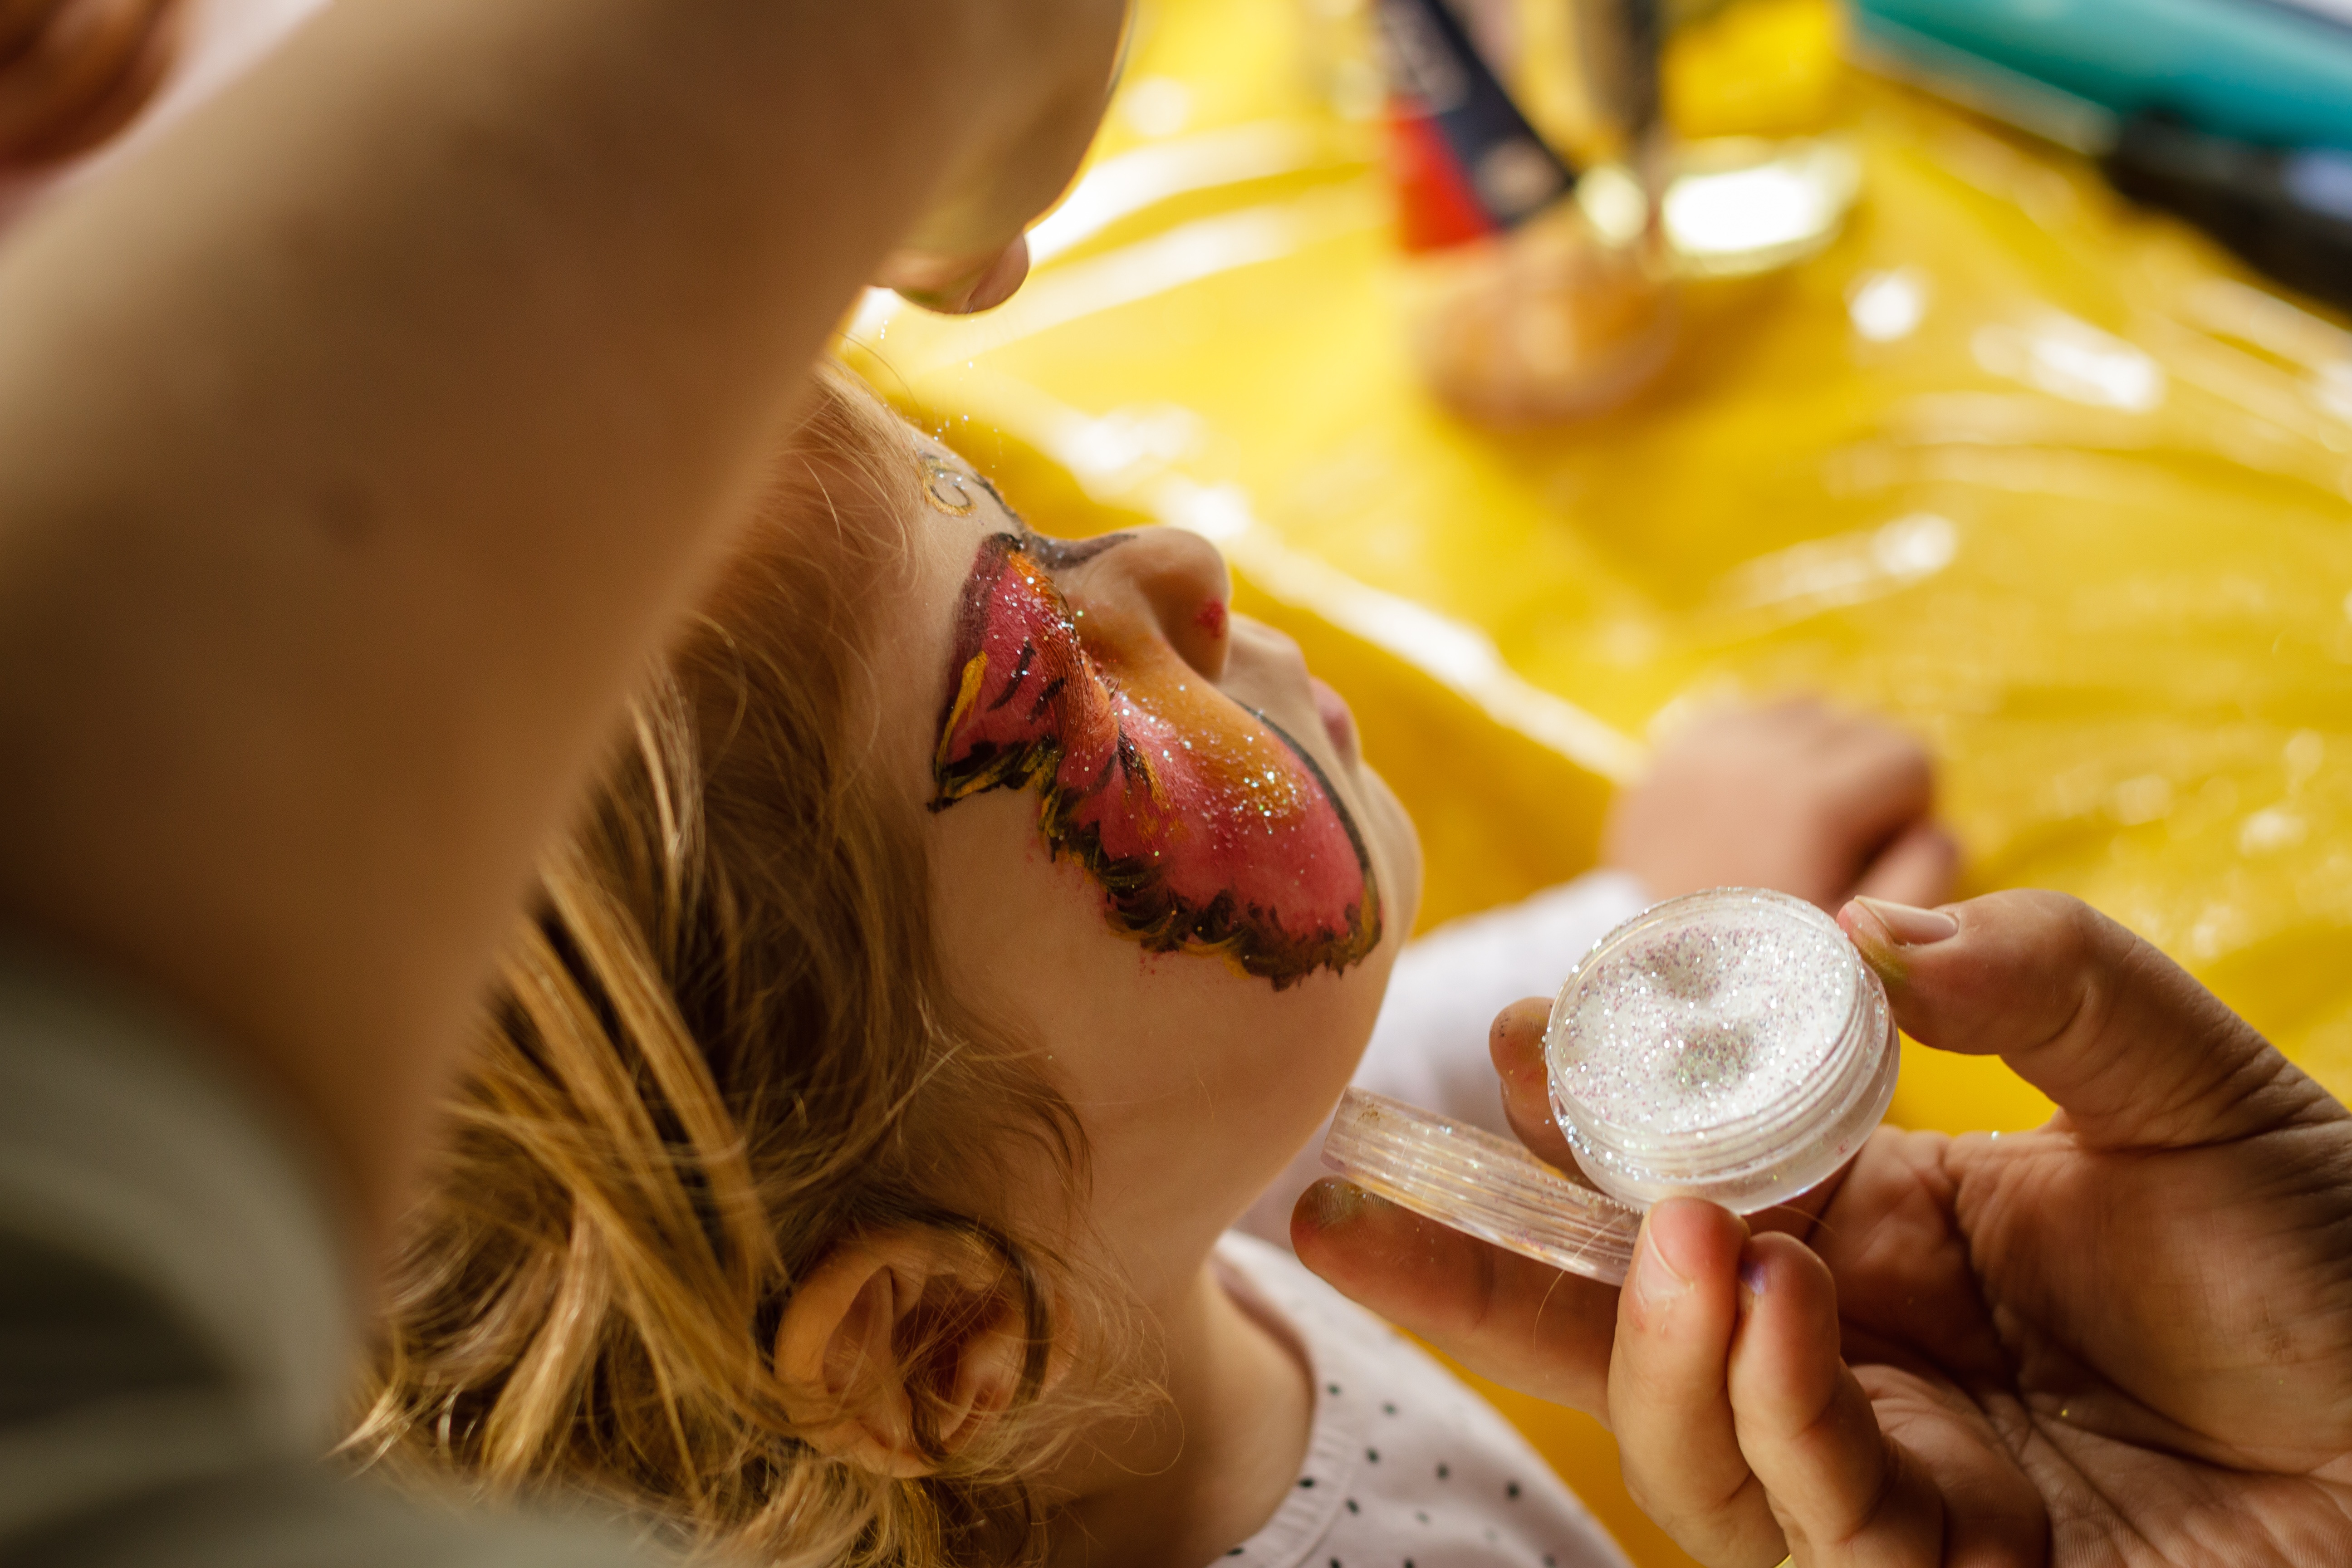
flower, color, child, butterfly, glitter, make up, face, fun, skin, motif, joy, sweetness, flavor, face painting, sense